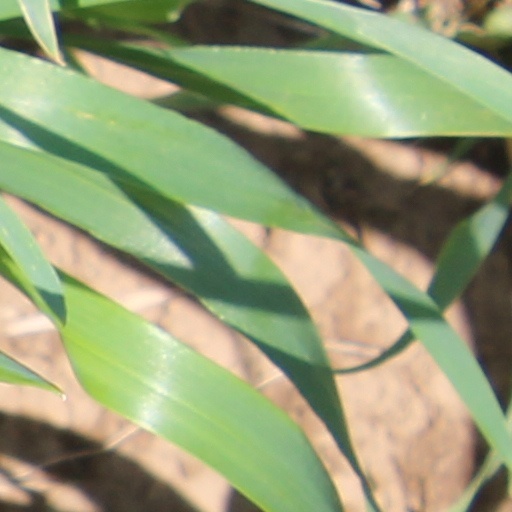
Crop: wheat